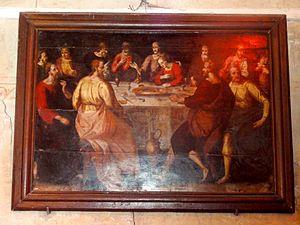
L'église Saint-Léonard est une église catholique paroissiale située à Avilly-Saint-Léonard, dans le département de l'Oise, en France. Elle possède un petit chœur du début du XIIIᵉ siècle à l'architecture gothique très soignée, mais n'est à ce jour pas inscrite ou classée au titre des monuments historiques. Cependant, le mobilier est riche et varié, et comporte six éléments classés, dont un bel ensemble de stalles de la seconde moitié du XVIᵉ siècle, qui représente le dernier souvenir matériel du prieuré clunisien de Saint-Nicolas-d'Acy, sur la commune voisine de Courteuil. La nef pourrait comporter des éléments anciens, mais a été fortement remaniée à l'époque moderne. Son voûtement n'a jamais été mené à terme, et la nef reste recouverte d'une fausse voûte en berceau. Les chapelles latérales formant transept datent du XVIᵉ siècle, et à l'instar du bas-côté nord du XVIIᵉ siècle, ils affichent un style gothique flamboyant tardif influencé par la Renaissance. Tout l'intérieur est décoré d'une polychromie architecturale refaite pendant l'après-guerre. La chapelle latérale sud sert de base à un clocher sans caractère du XVIIIᵉ ou du XVIIIᵉ siècle.